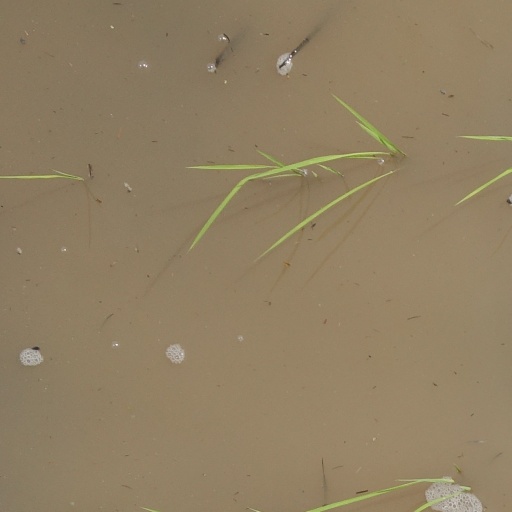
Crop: rice